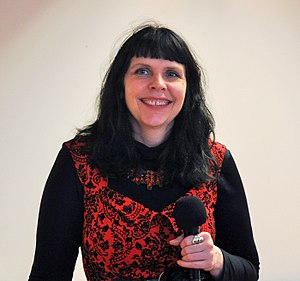
Altingsvalget 2013
Altingsvalget 2013 var et valg til det islandske parlament Altinget, der blev afholdt den 27. april 2013. Valget resulterede i, at de to regerende centrum-venstre partier Alliancen og Venstrepartiet - De Grønne tabte magten til de to borgerlige oppositionspartier Fremskridtspartiet og Selvstændighedspartiet, der sammen kunne danne en flertalsregering med Fremskridtspartiets formand Sigmundur Davíð Gunnlaugsson som statsminister.